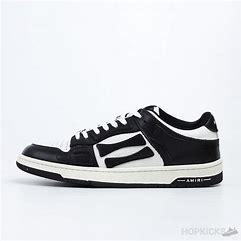
Brand: Amiri
Model: Skel Top